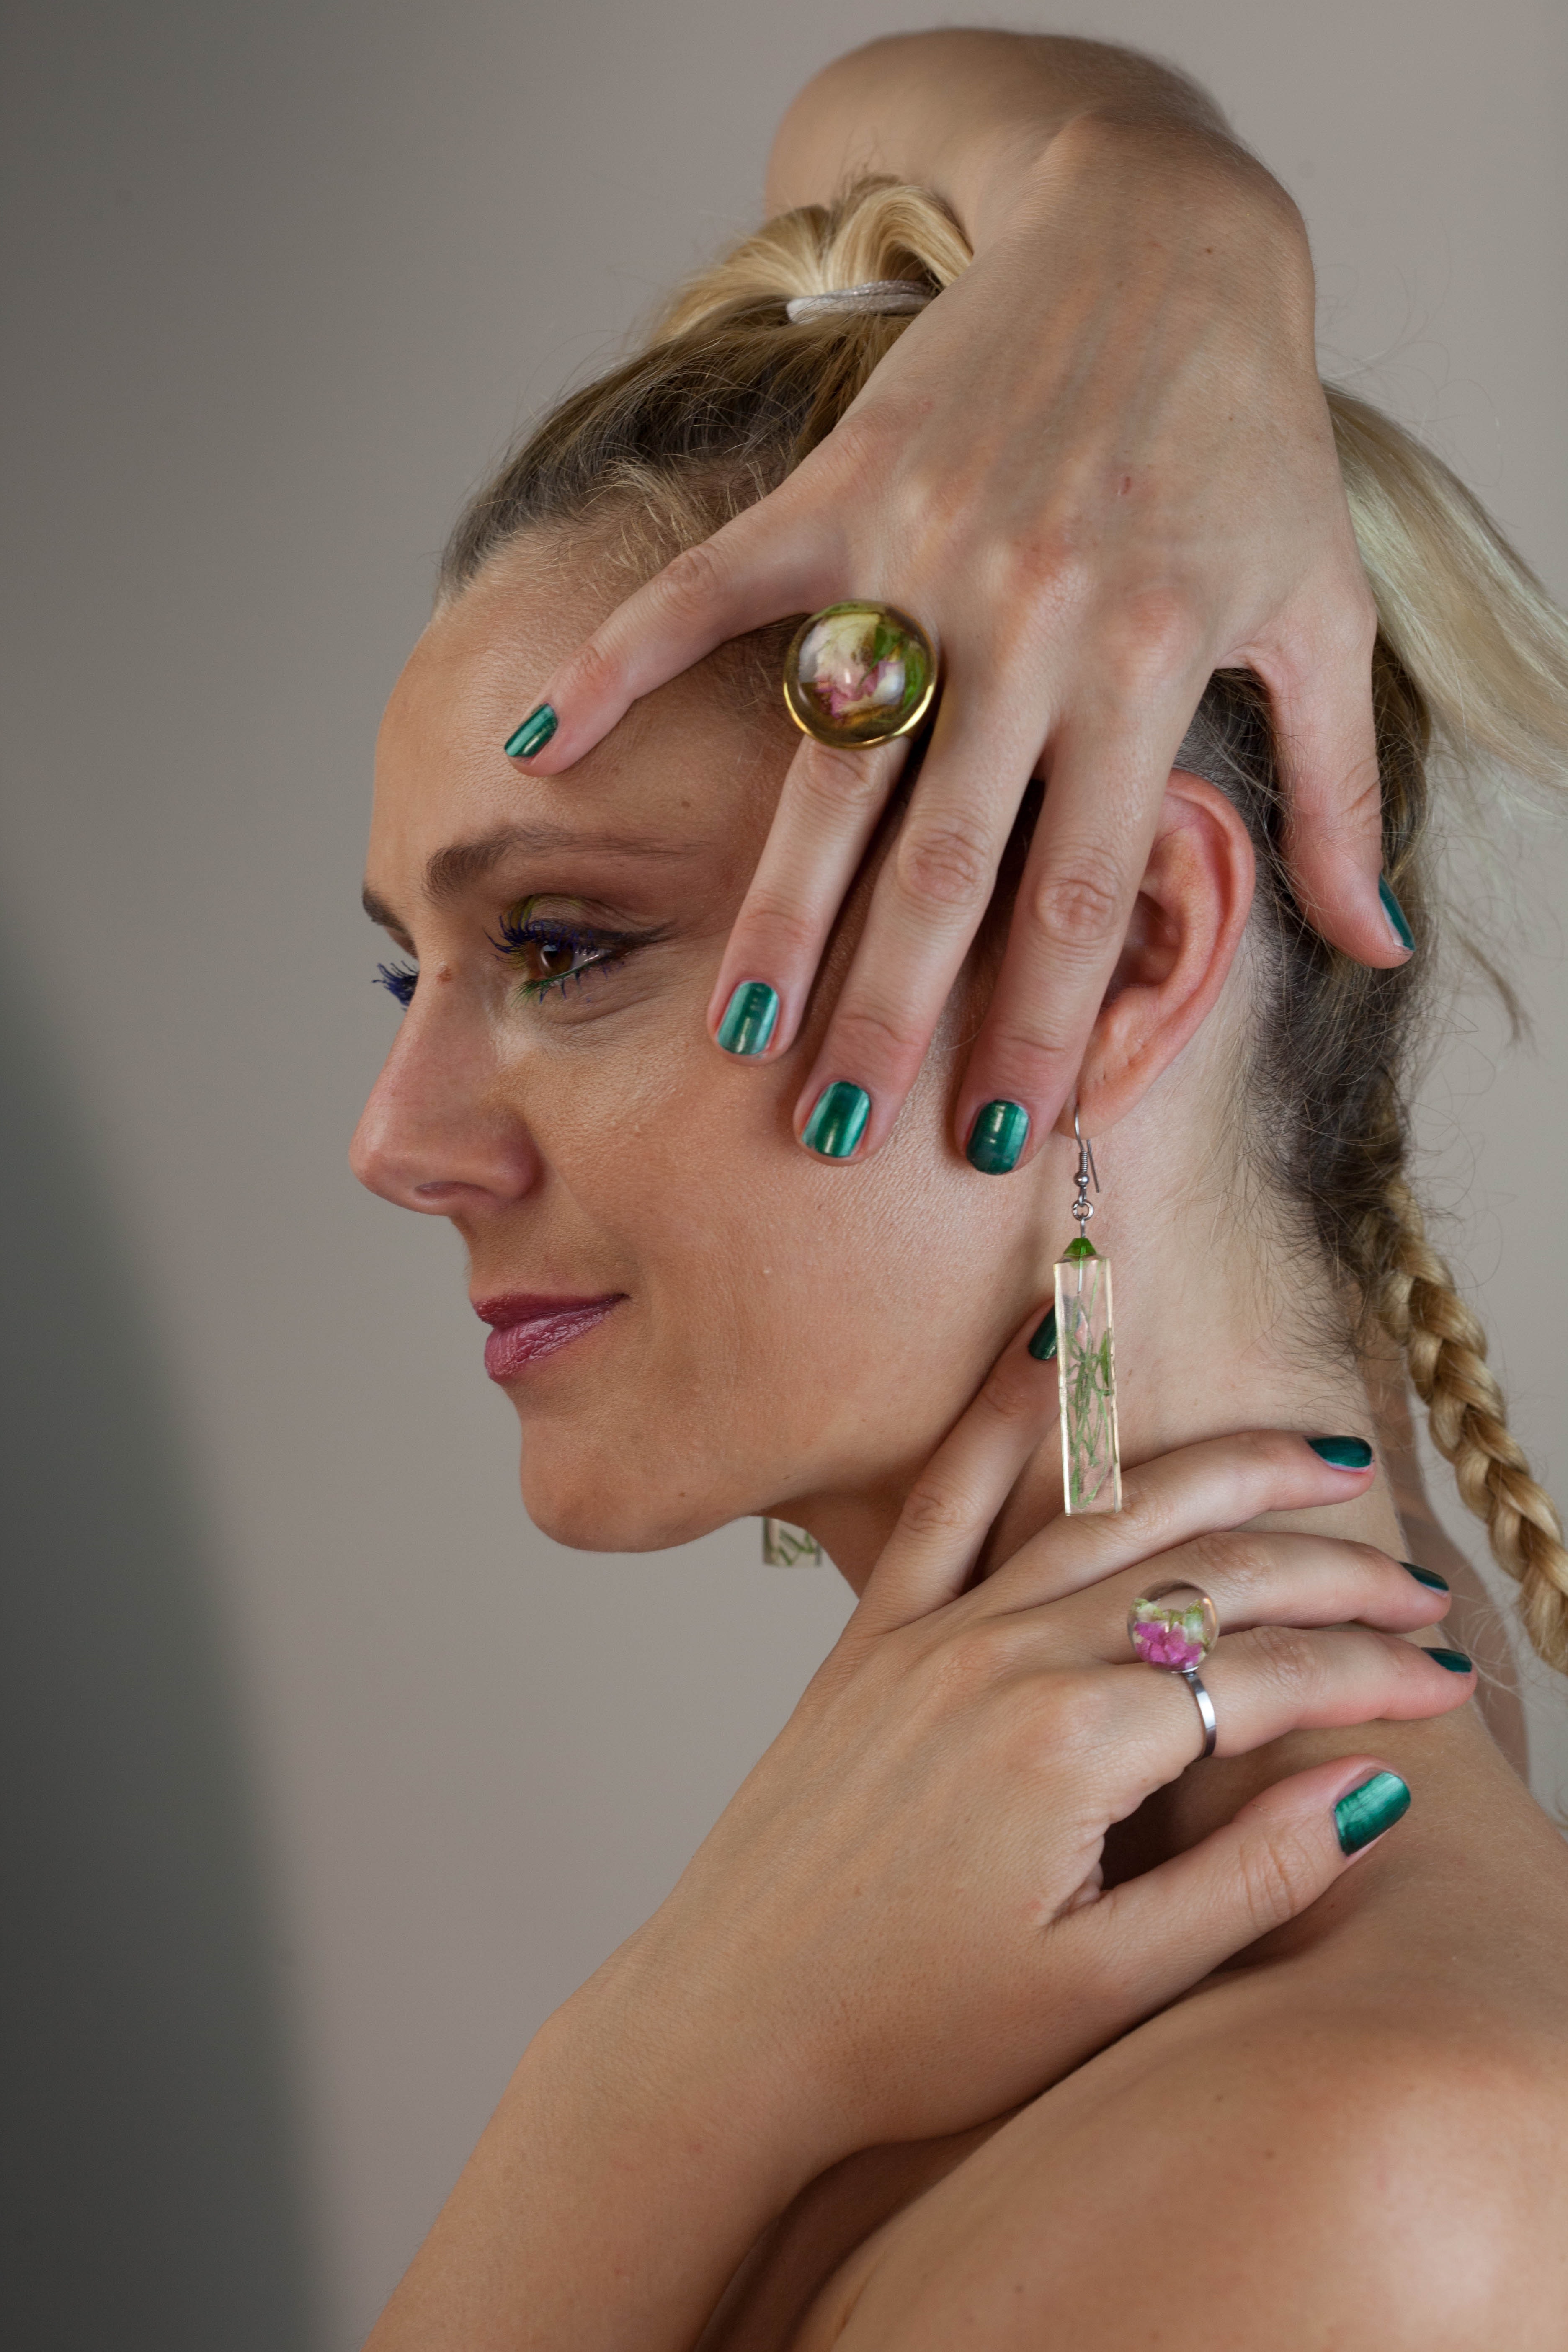
face, hair, skin, nail, hand, eyebrow, beauty, head, nail care, forehead, cheek, lip, close up, human, eye, finger, model, manicure, fashion accessory, ear, eyelash, jewellery, neck, muscle, photography, headpiece, hair accessory, hair coloring, bracelet